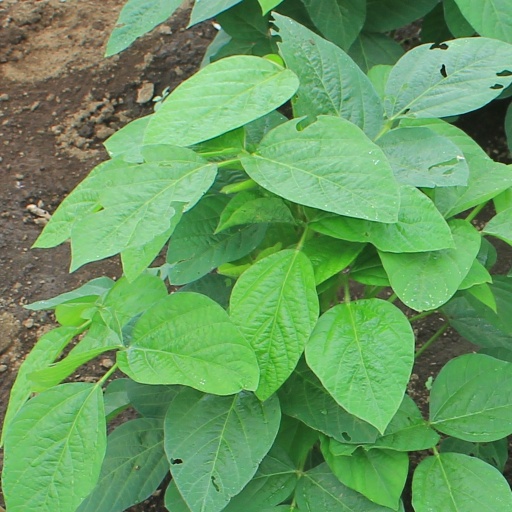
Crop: soybean